Lindenwood Lions football

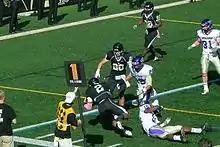
Quarterback, David Ortega, dives toward the goal line in a game against Kansas Wesleyan.

Under Ross the Lions recorded their first playoff win in program history in the 2008 when the Lions defeated Lambuth University 65–48. That same season Lindenwood advanced to the NAIA Semifinal Game with a quarterfinal 34–31 win over Morningside College. Lindenwood would eventually be defeated by the defending NAIA national championsCarroll College in the semifinal game 37–38.